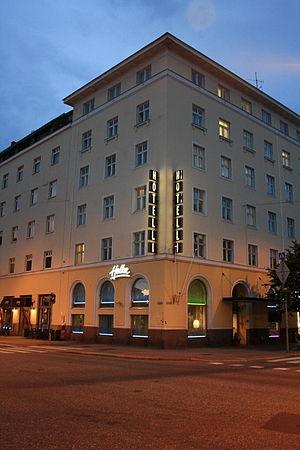
L’hôtel Helka est un bâtiment historique du quartier de Etu-Töölö à Helsinki en Finlande.